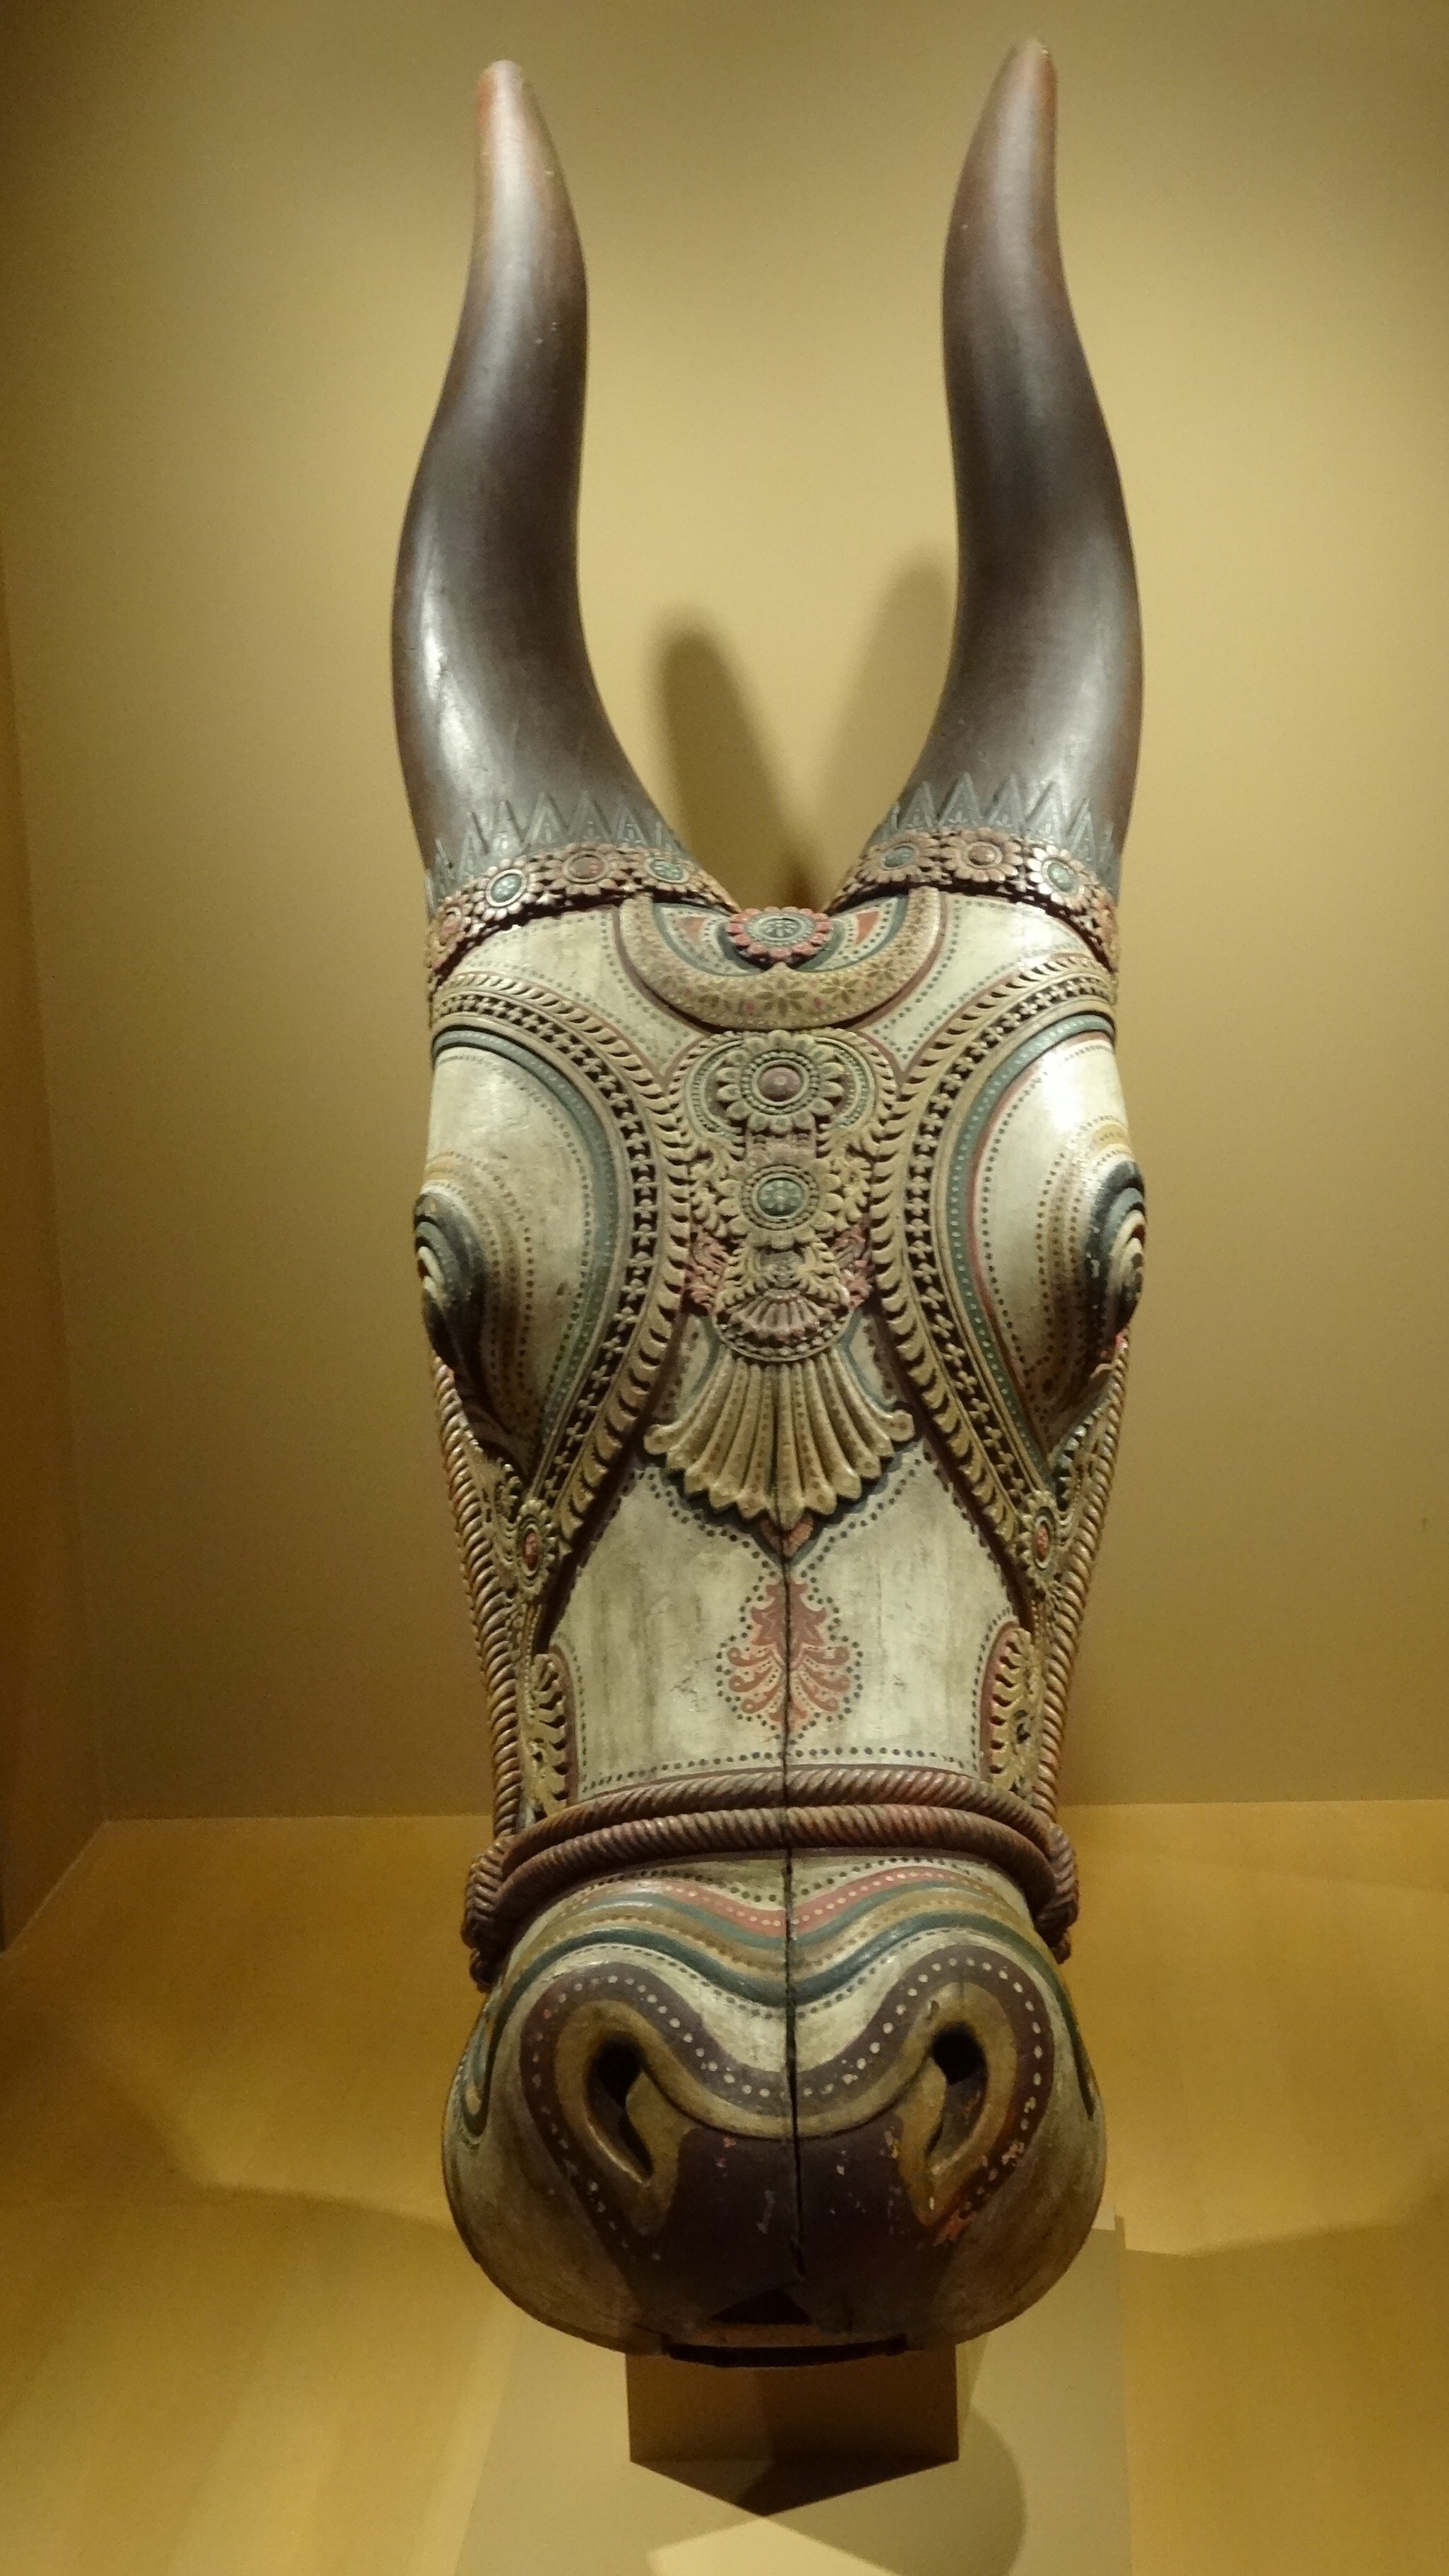
wood, antique, statue, museum, clothing, sculpture, art, mask, figure, head, carving, exhibition, costume, armour, honolulu, horse head, traditionally, tiki, ancient history